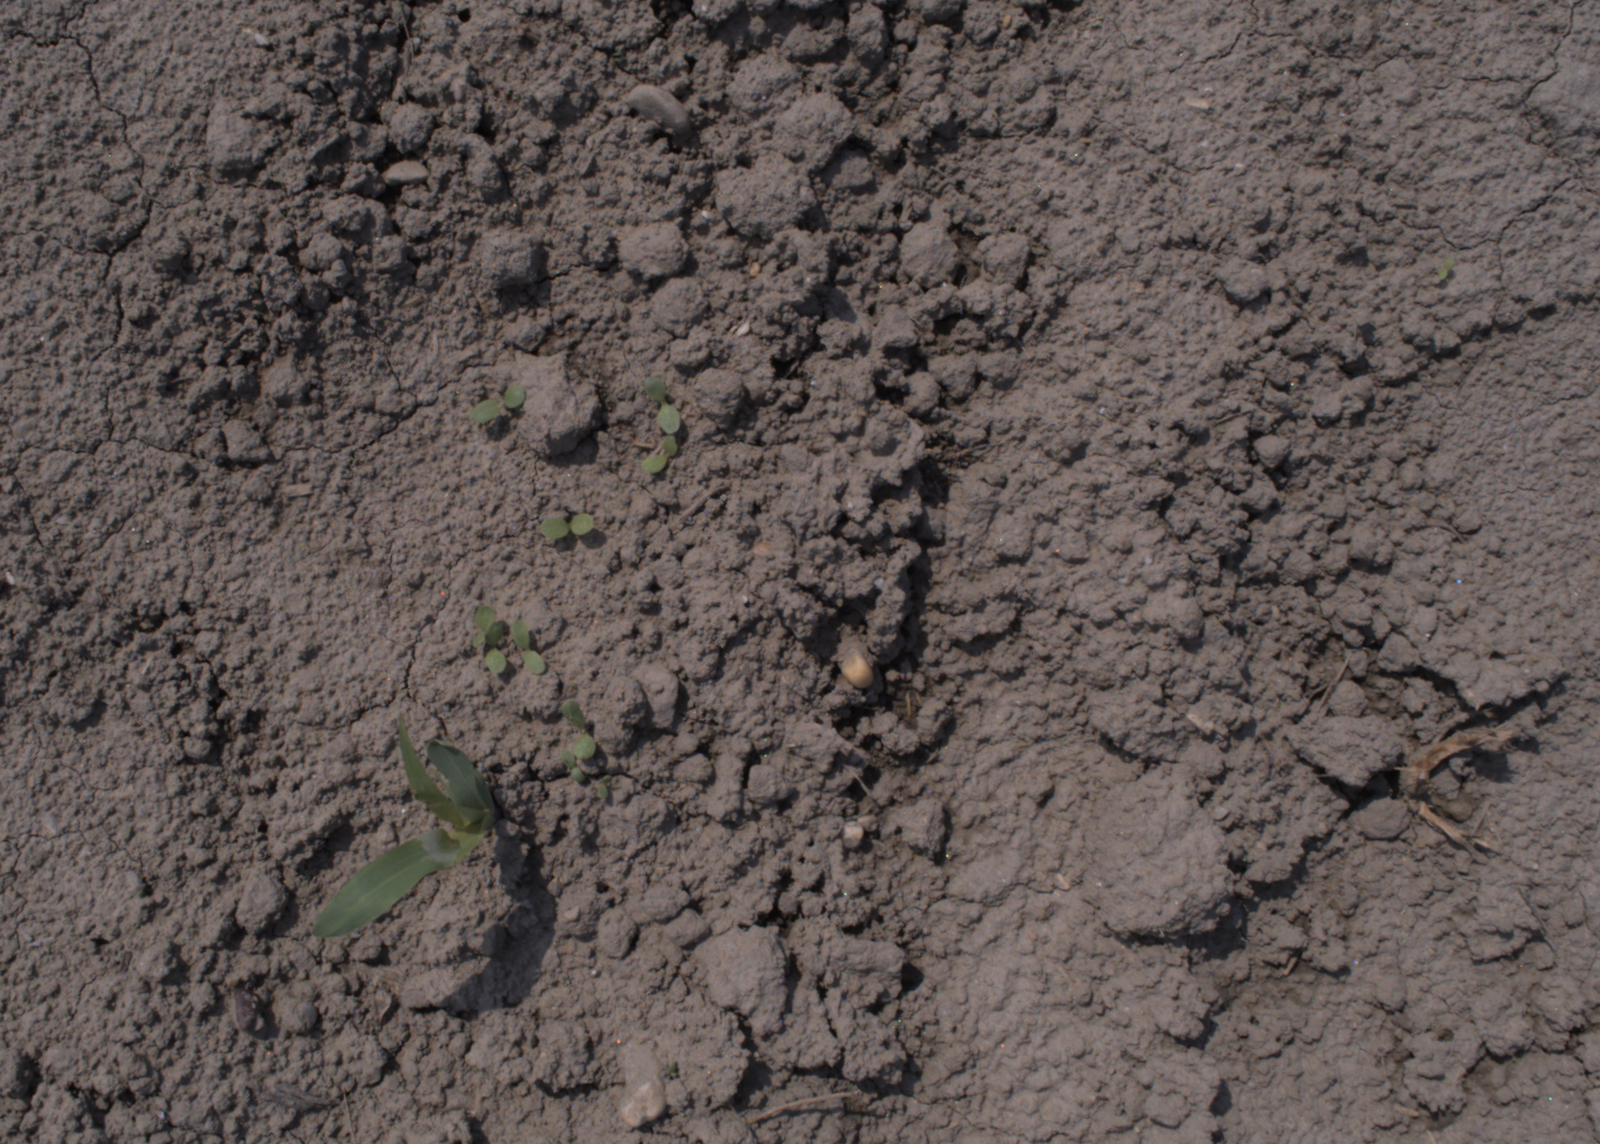
Capture date: 06.08.2020 12:34:39
Weather: sunny
Wind: medium
Seeding date: 21.07.2020
Plant canopy height (mm): 890